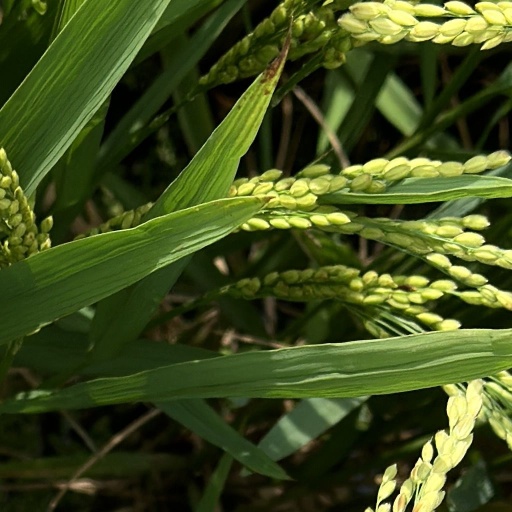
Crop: rice